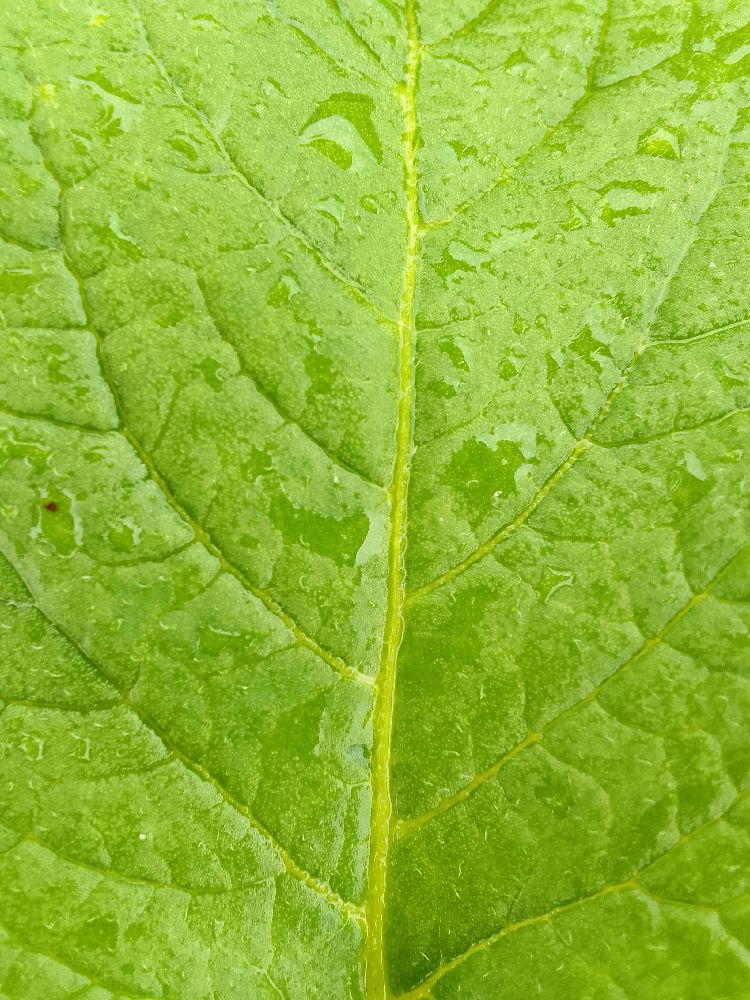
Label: Healthy